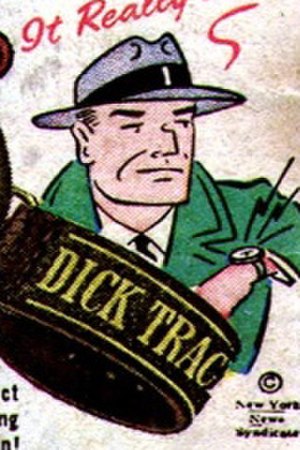
Dick Tracy
Dick Tracy er en tegneserie om detektiven Dick Tracy. Serien blev skabt af Chester Gould, og den udkom første gang d. 4. oktober 4, 1931 i avisen Detroit Mirror. Den blev distribueret af Chicago Tribune New York News Syndicate. Gould skrev og tegnede serien indtil 1977.